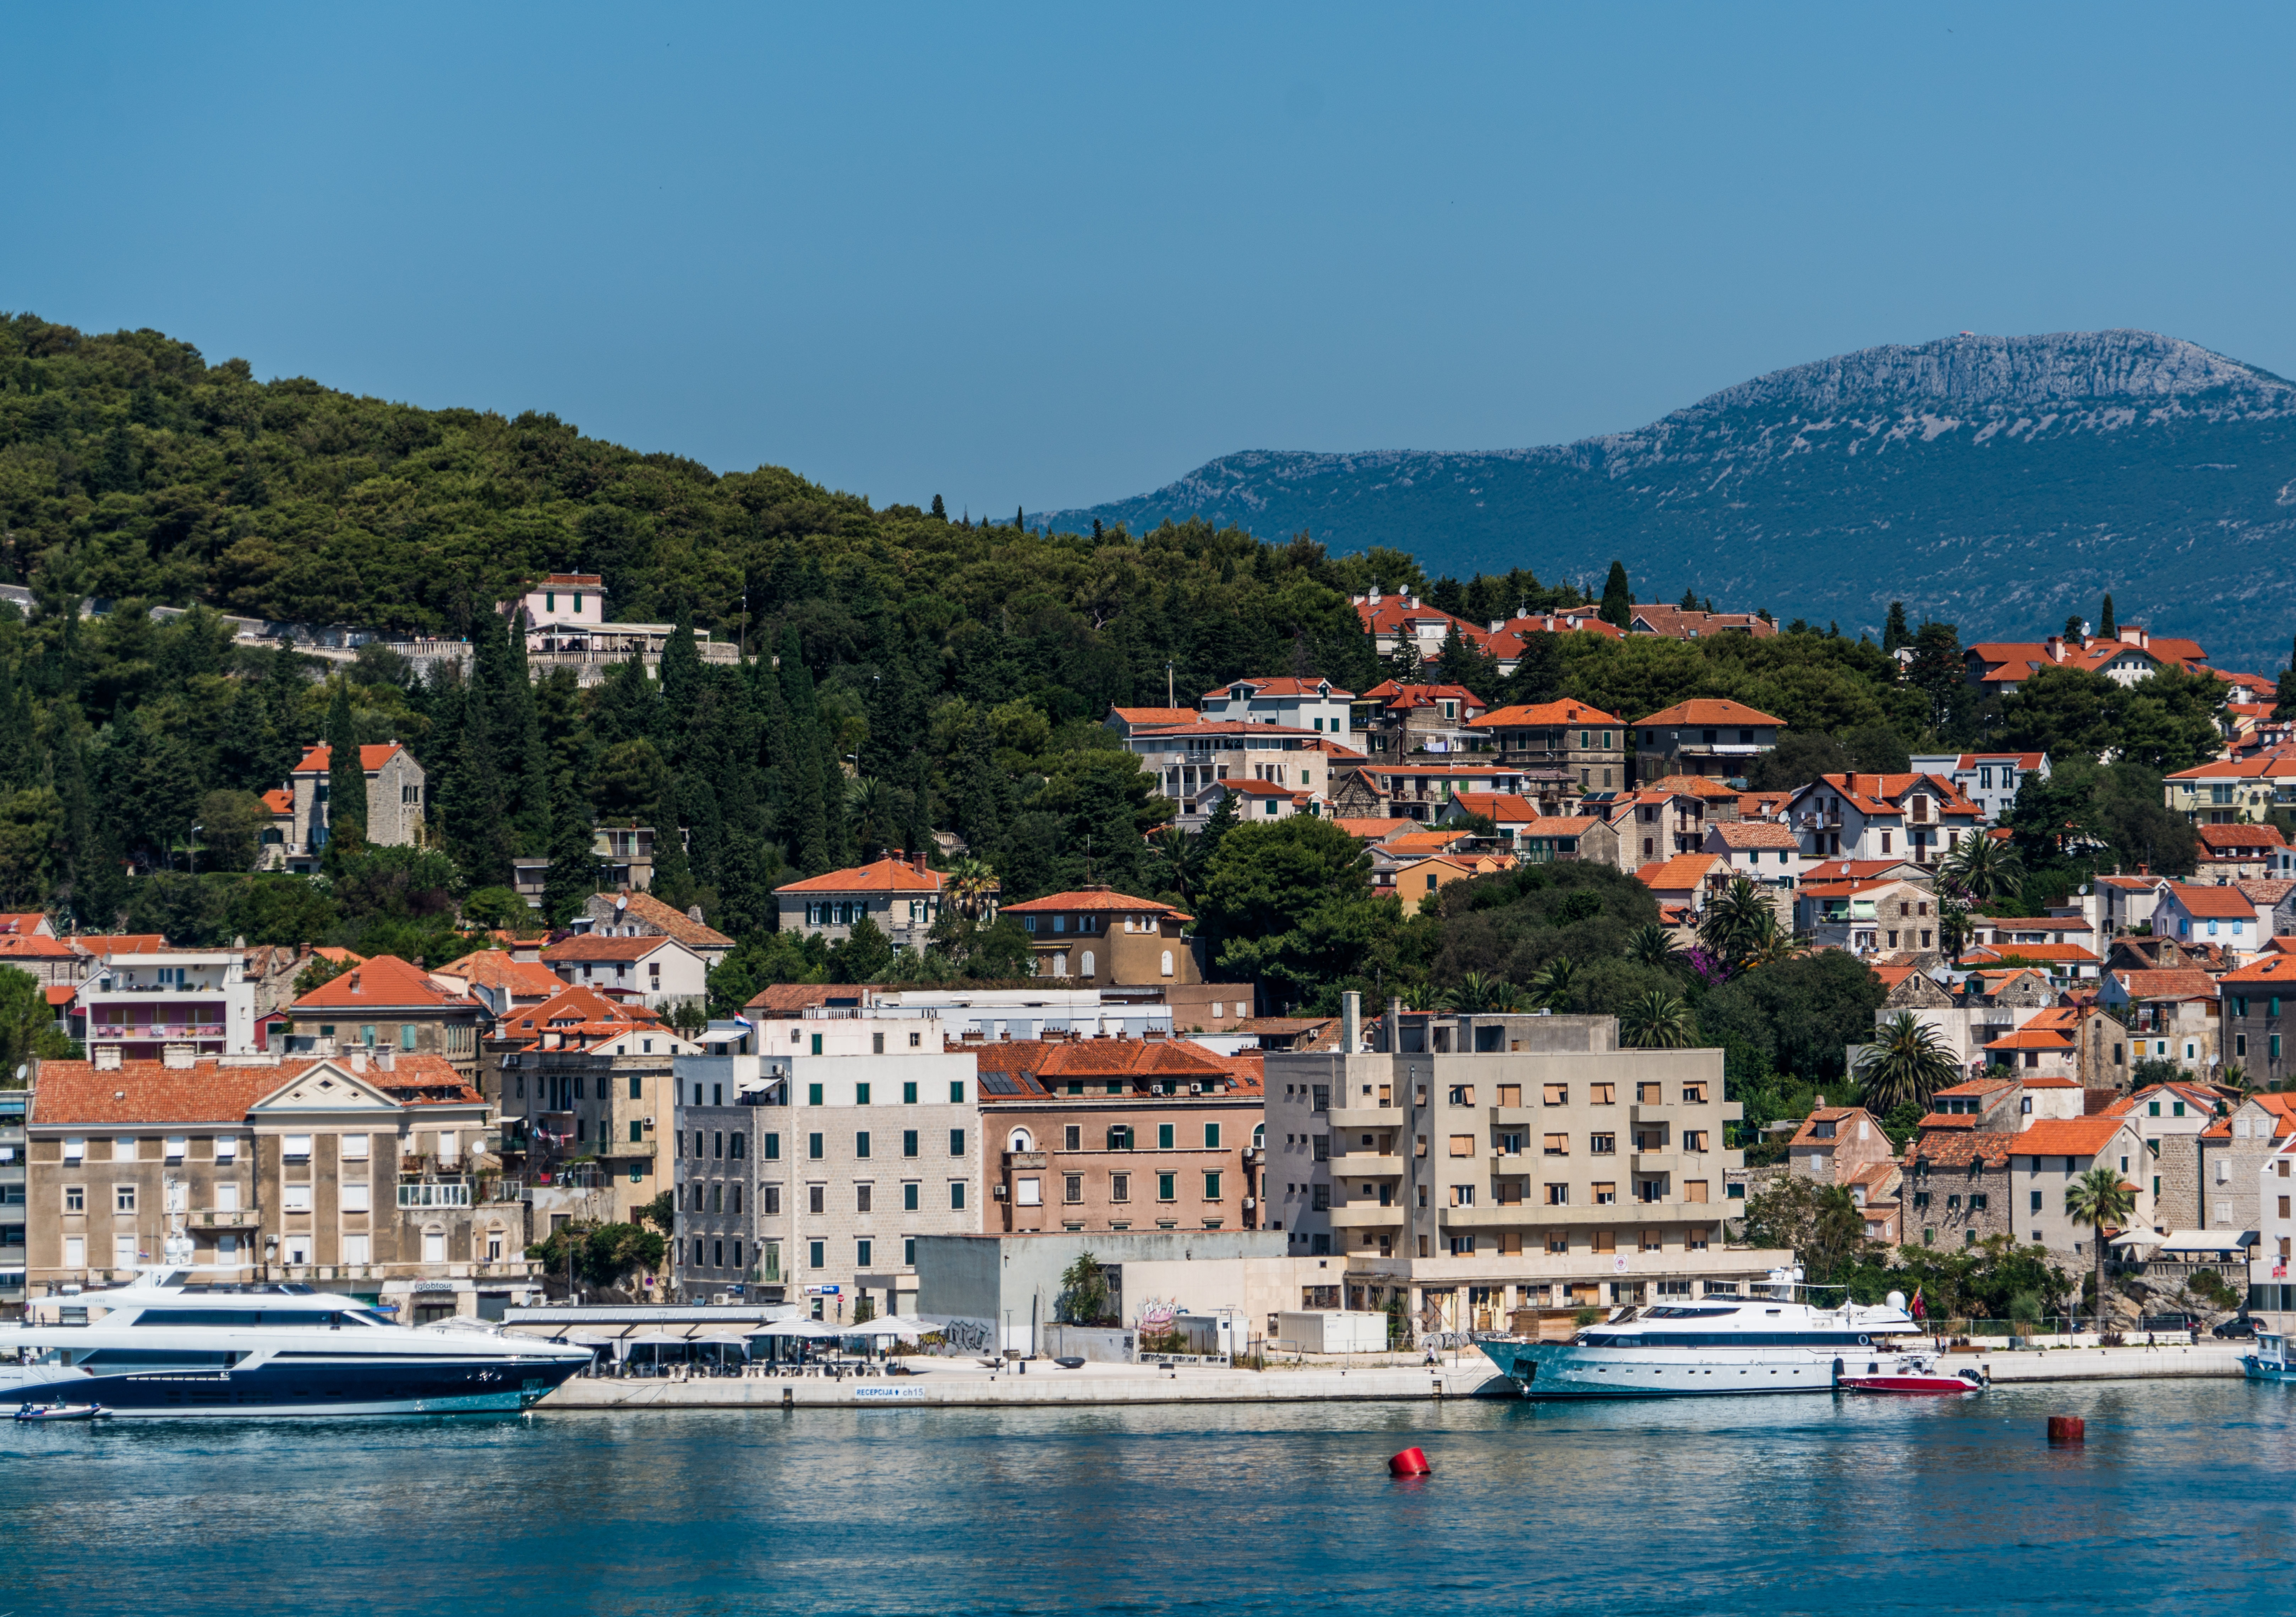
landscape, sea, coast, dock, architecture, sky, town, building, old, city, river, cityscape, vacation, travel, panoramic, europe, mediterranean, vehicle, bay, ancient, harbor, marina, colorful, tourism, medieval, croatia, mountains, destination, adriatic, split, dalmatia, passenger ship